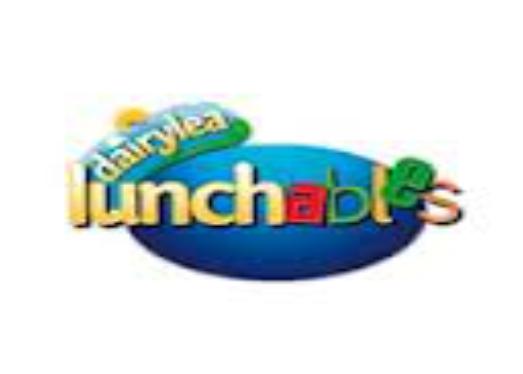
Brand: Lunchables
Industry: Food